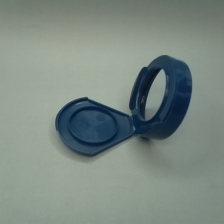
Color: blue
Cap type: flip-top cap